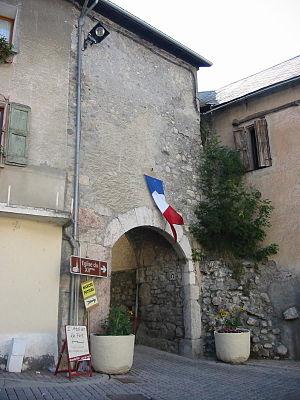
Chorges est une commune française située dans le département des Hautes-Alpes, en région Provence-Alpes-Côte d'Azur.